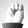
ASL letter: M